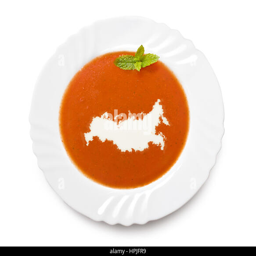
a plate tomato soup with cream in the shape .